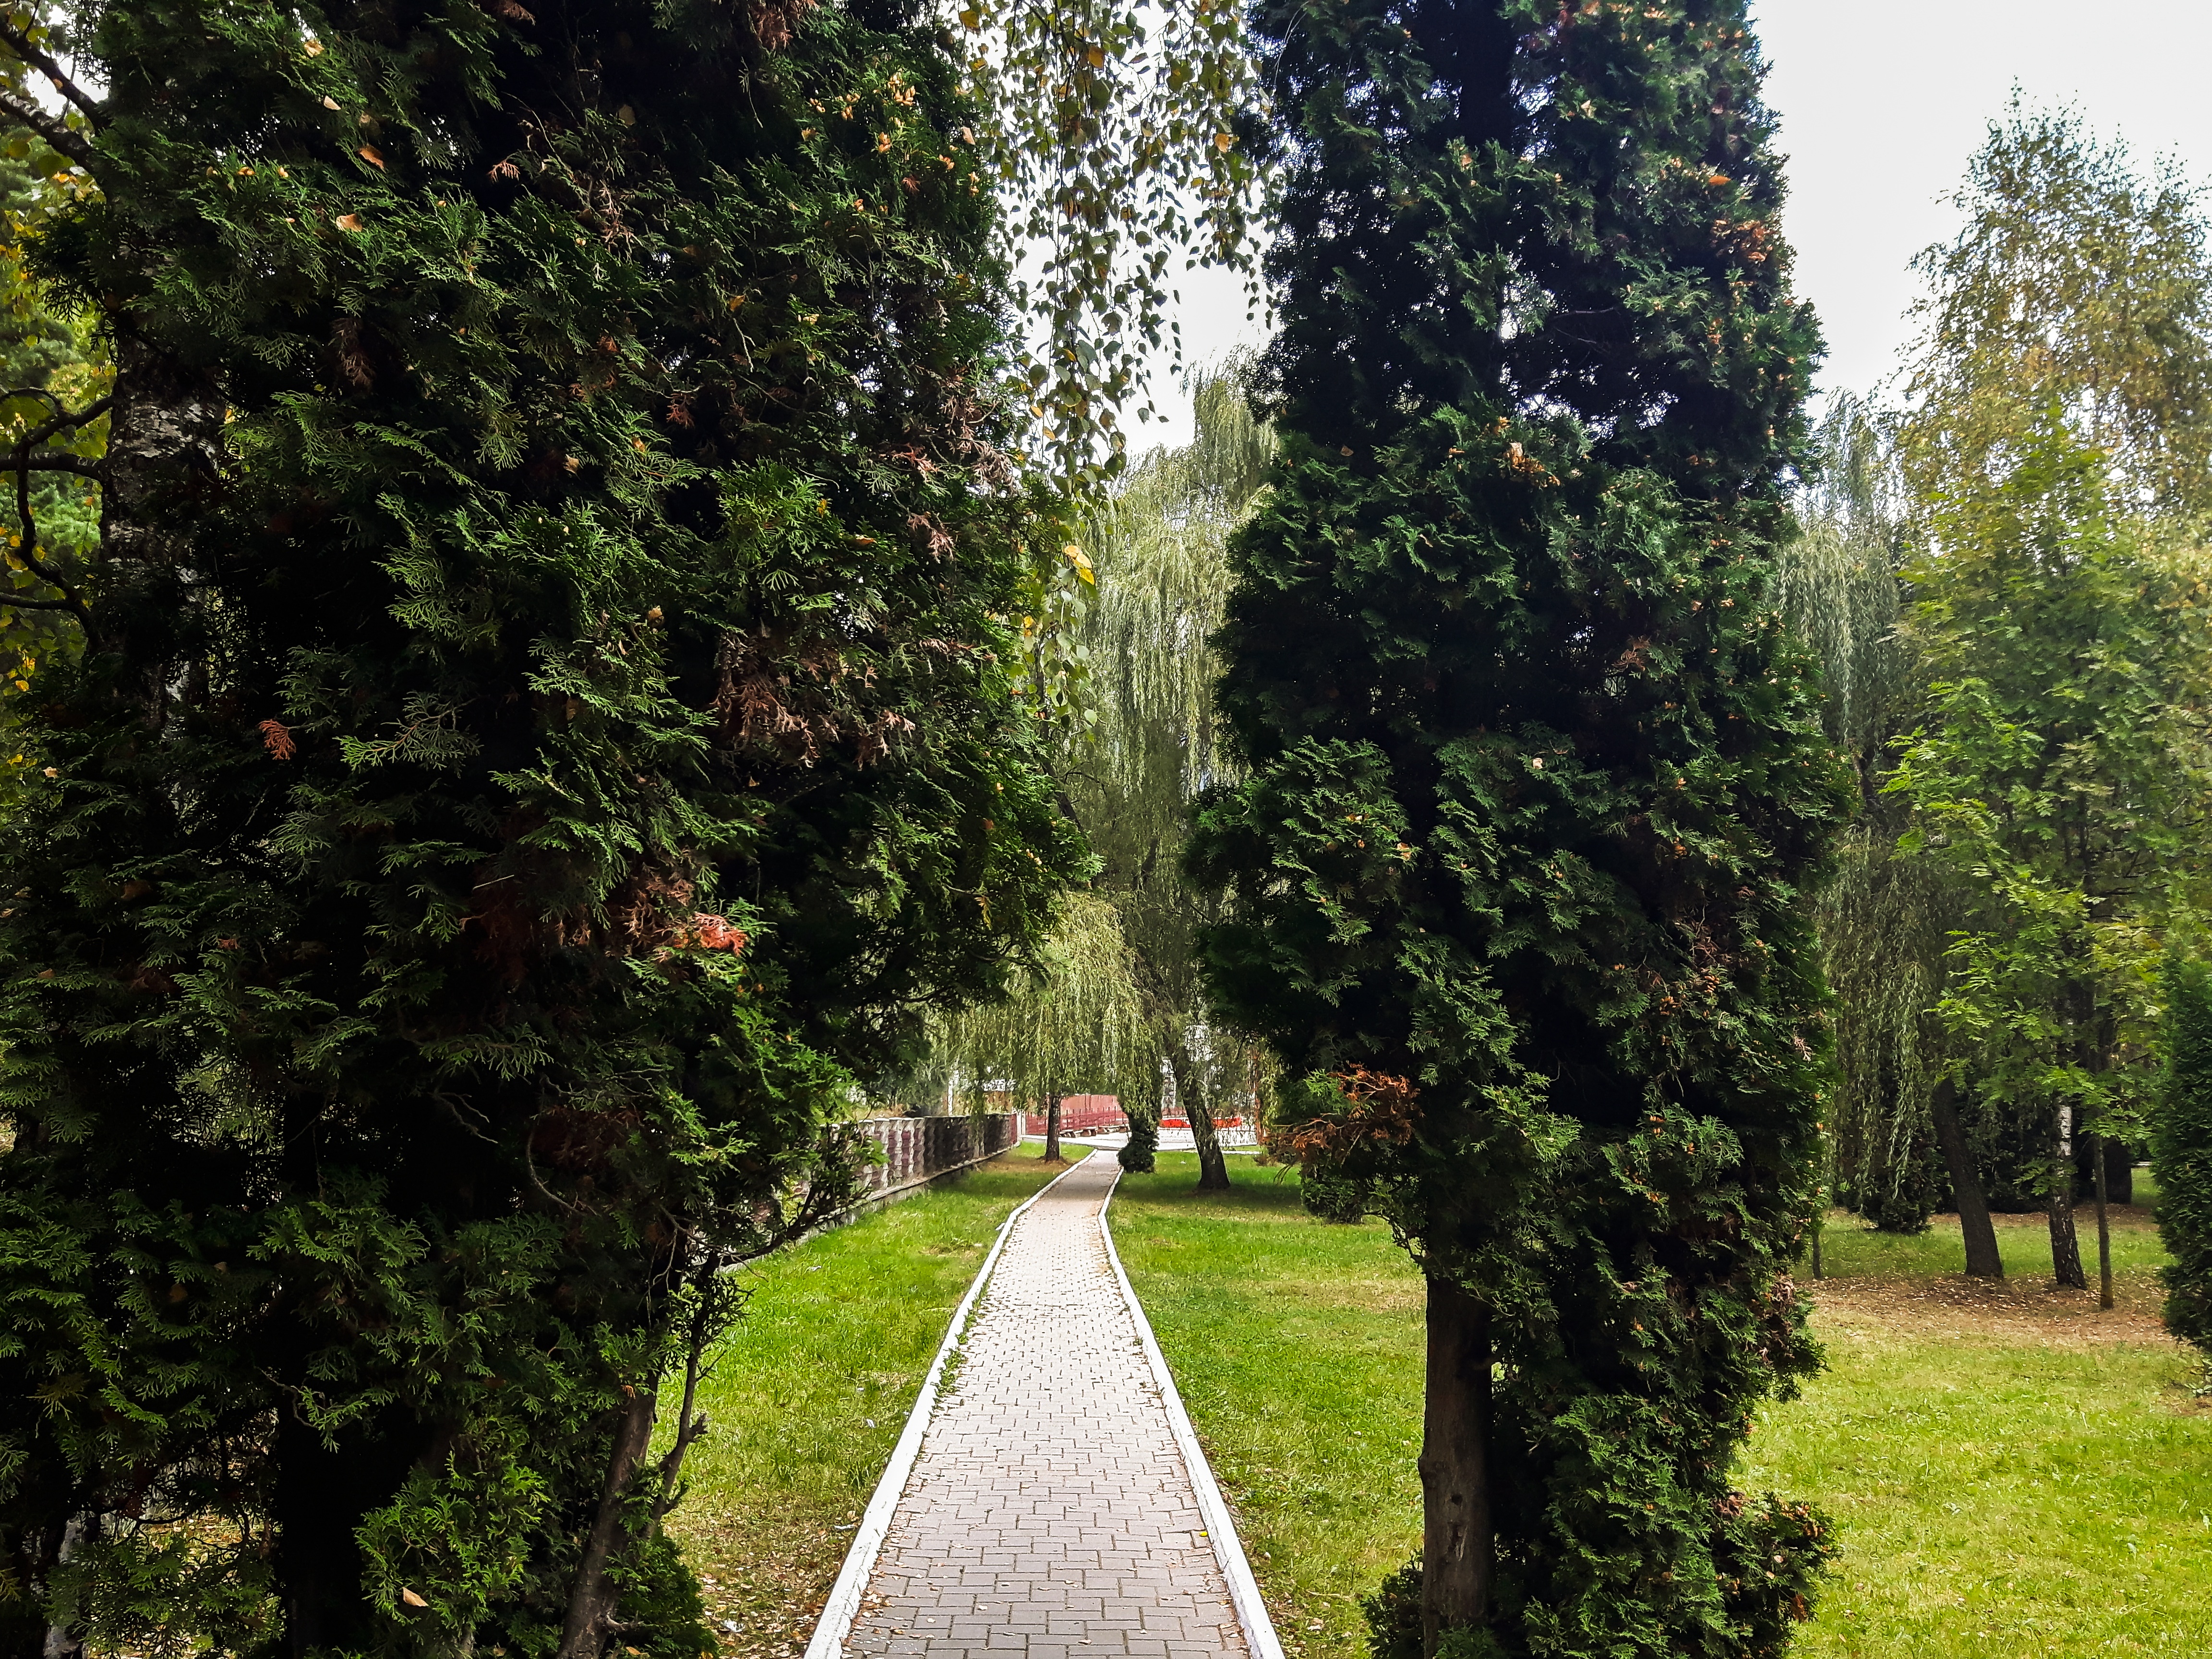
tree, lawn, green, park, botany, garden, waterway, shrub, botanical garden, estate, woodland, woody plant